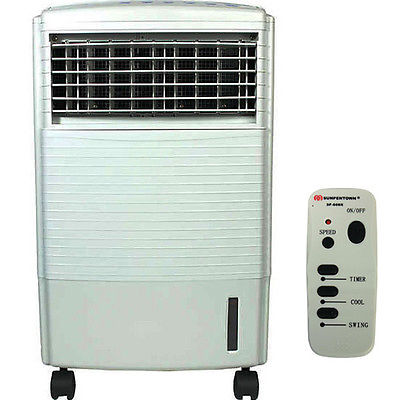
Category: fan